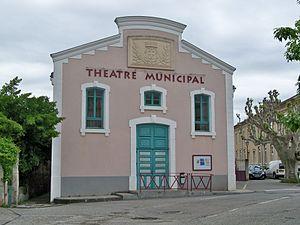
Théatre municipal de Viviers
Viviers ou Viviers-sur-Rhône est une commune française, située dans le département de l'Ardèche en région Auvergne-Rhône-Alpes. Elle est l'ancienne capitale de la province du Vivarais, qui faisait partie du Languedoc.